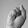
ASL letter: S